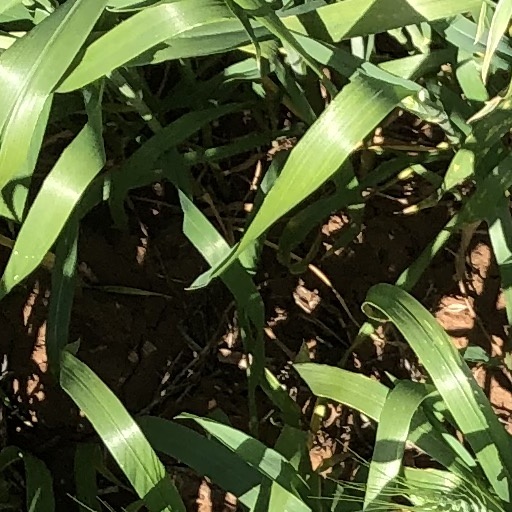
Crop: wheat